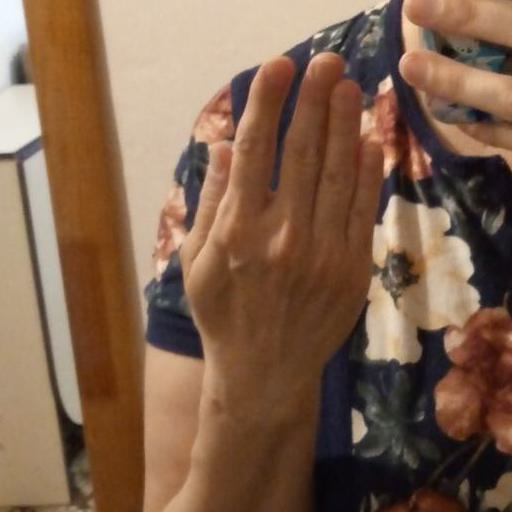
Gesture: stop_inverted